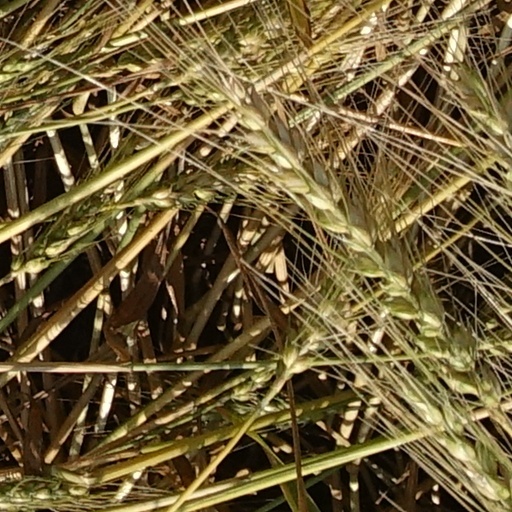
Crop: wheat